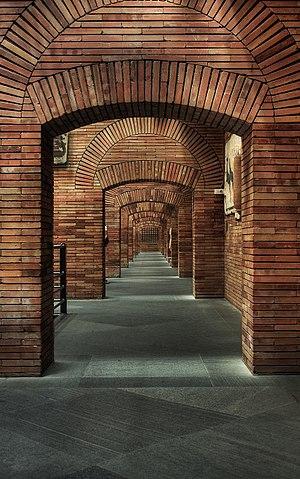
Musée national d'art romain de Mérida (Espagne). Arcos. 2008
Le Musée national d'art romain de Mérida fut inauguré le 19 septembre 1986 à son emplacement actuel, œuvre de l'architecte Rafael Moneo. Il s'agit d'un centre de recherche et de diffusion de la culture romaine, où, en plus d'accueillir les découvertes archéologiques de la cité romaine antique Emerita Augusta, se tiennent congrès, colloques, conférences, cours, expositions et bien d'autres activités de portée nationale et internationale. C'est l'un des sites inscrits sur la liste du Patrimoine mondial de l'UNESCO au sein du bien intitulé « Ensemble archéologique de Mérida ».